Bill Ramsey (singer)

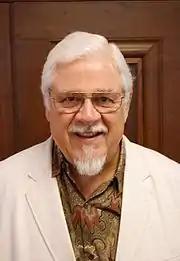
Ramsey in 2005

Ramsey and Gietz signed with Columbia label EMI Group in 1962, where they would continue their success. As beat music changed the market in the 1960s, Ramsey was a regular on the German charts. In the second half of the 1960s Ramsey took up predominantly English-language songs and dedicated himself again to jazz and blues. In this musically varied decade he presented operettas, musical and beat songs, as well as an LP with children's songs. Ramsey switched labels to Gietz's record company Cornet in 1966, and later in the same year to Polydor. He appeared on different labels in the 1970s.